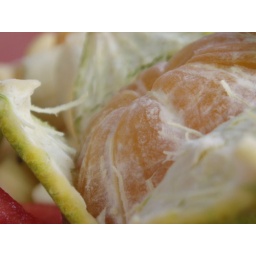
oranges have green skin in lao